Adana Demirspor

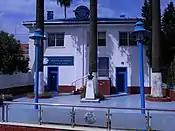
First club office at the Railway Station (now Football Academy)

Turkish law of "National Defence Obligation" came into effect with the upcoming Second World War to prepare civil youth for the possible entry of Turkey to war. The law required the institutions, that have over 500 employees to found sports clubs. This law accelerated the sports activities of TCDD and 33 more Demirspor clubs were founded in almost every major station. The foundation of Adana Demirspor was laid down in 1938 by TCDD Adana Headquarters (6th Region). First Club General Meeting was held at the Station building on 12 January 1940. After 2 years' preparation, Region Chief Eşref Demirağ, Vasfı Ramzan, Hasan Silah, Hikmet Tezel, Feridun Kuzeybay, Seha Keyder, Emin Ersan, Esat Gürkan, Kenan Gülgün and 500 TCDD employees founded the club on 28 December 1940. Eşref Demirağ was elected the first President and held this position until 1946. TCDD 6th Region Chiefs held the president seat until 1969 and Board of Directors were formed from the directors, supervisors and other employees of the 6th Region.